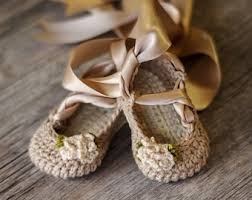
Label: Ballet Flat